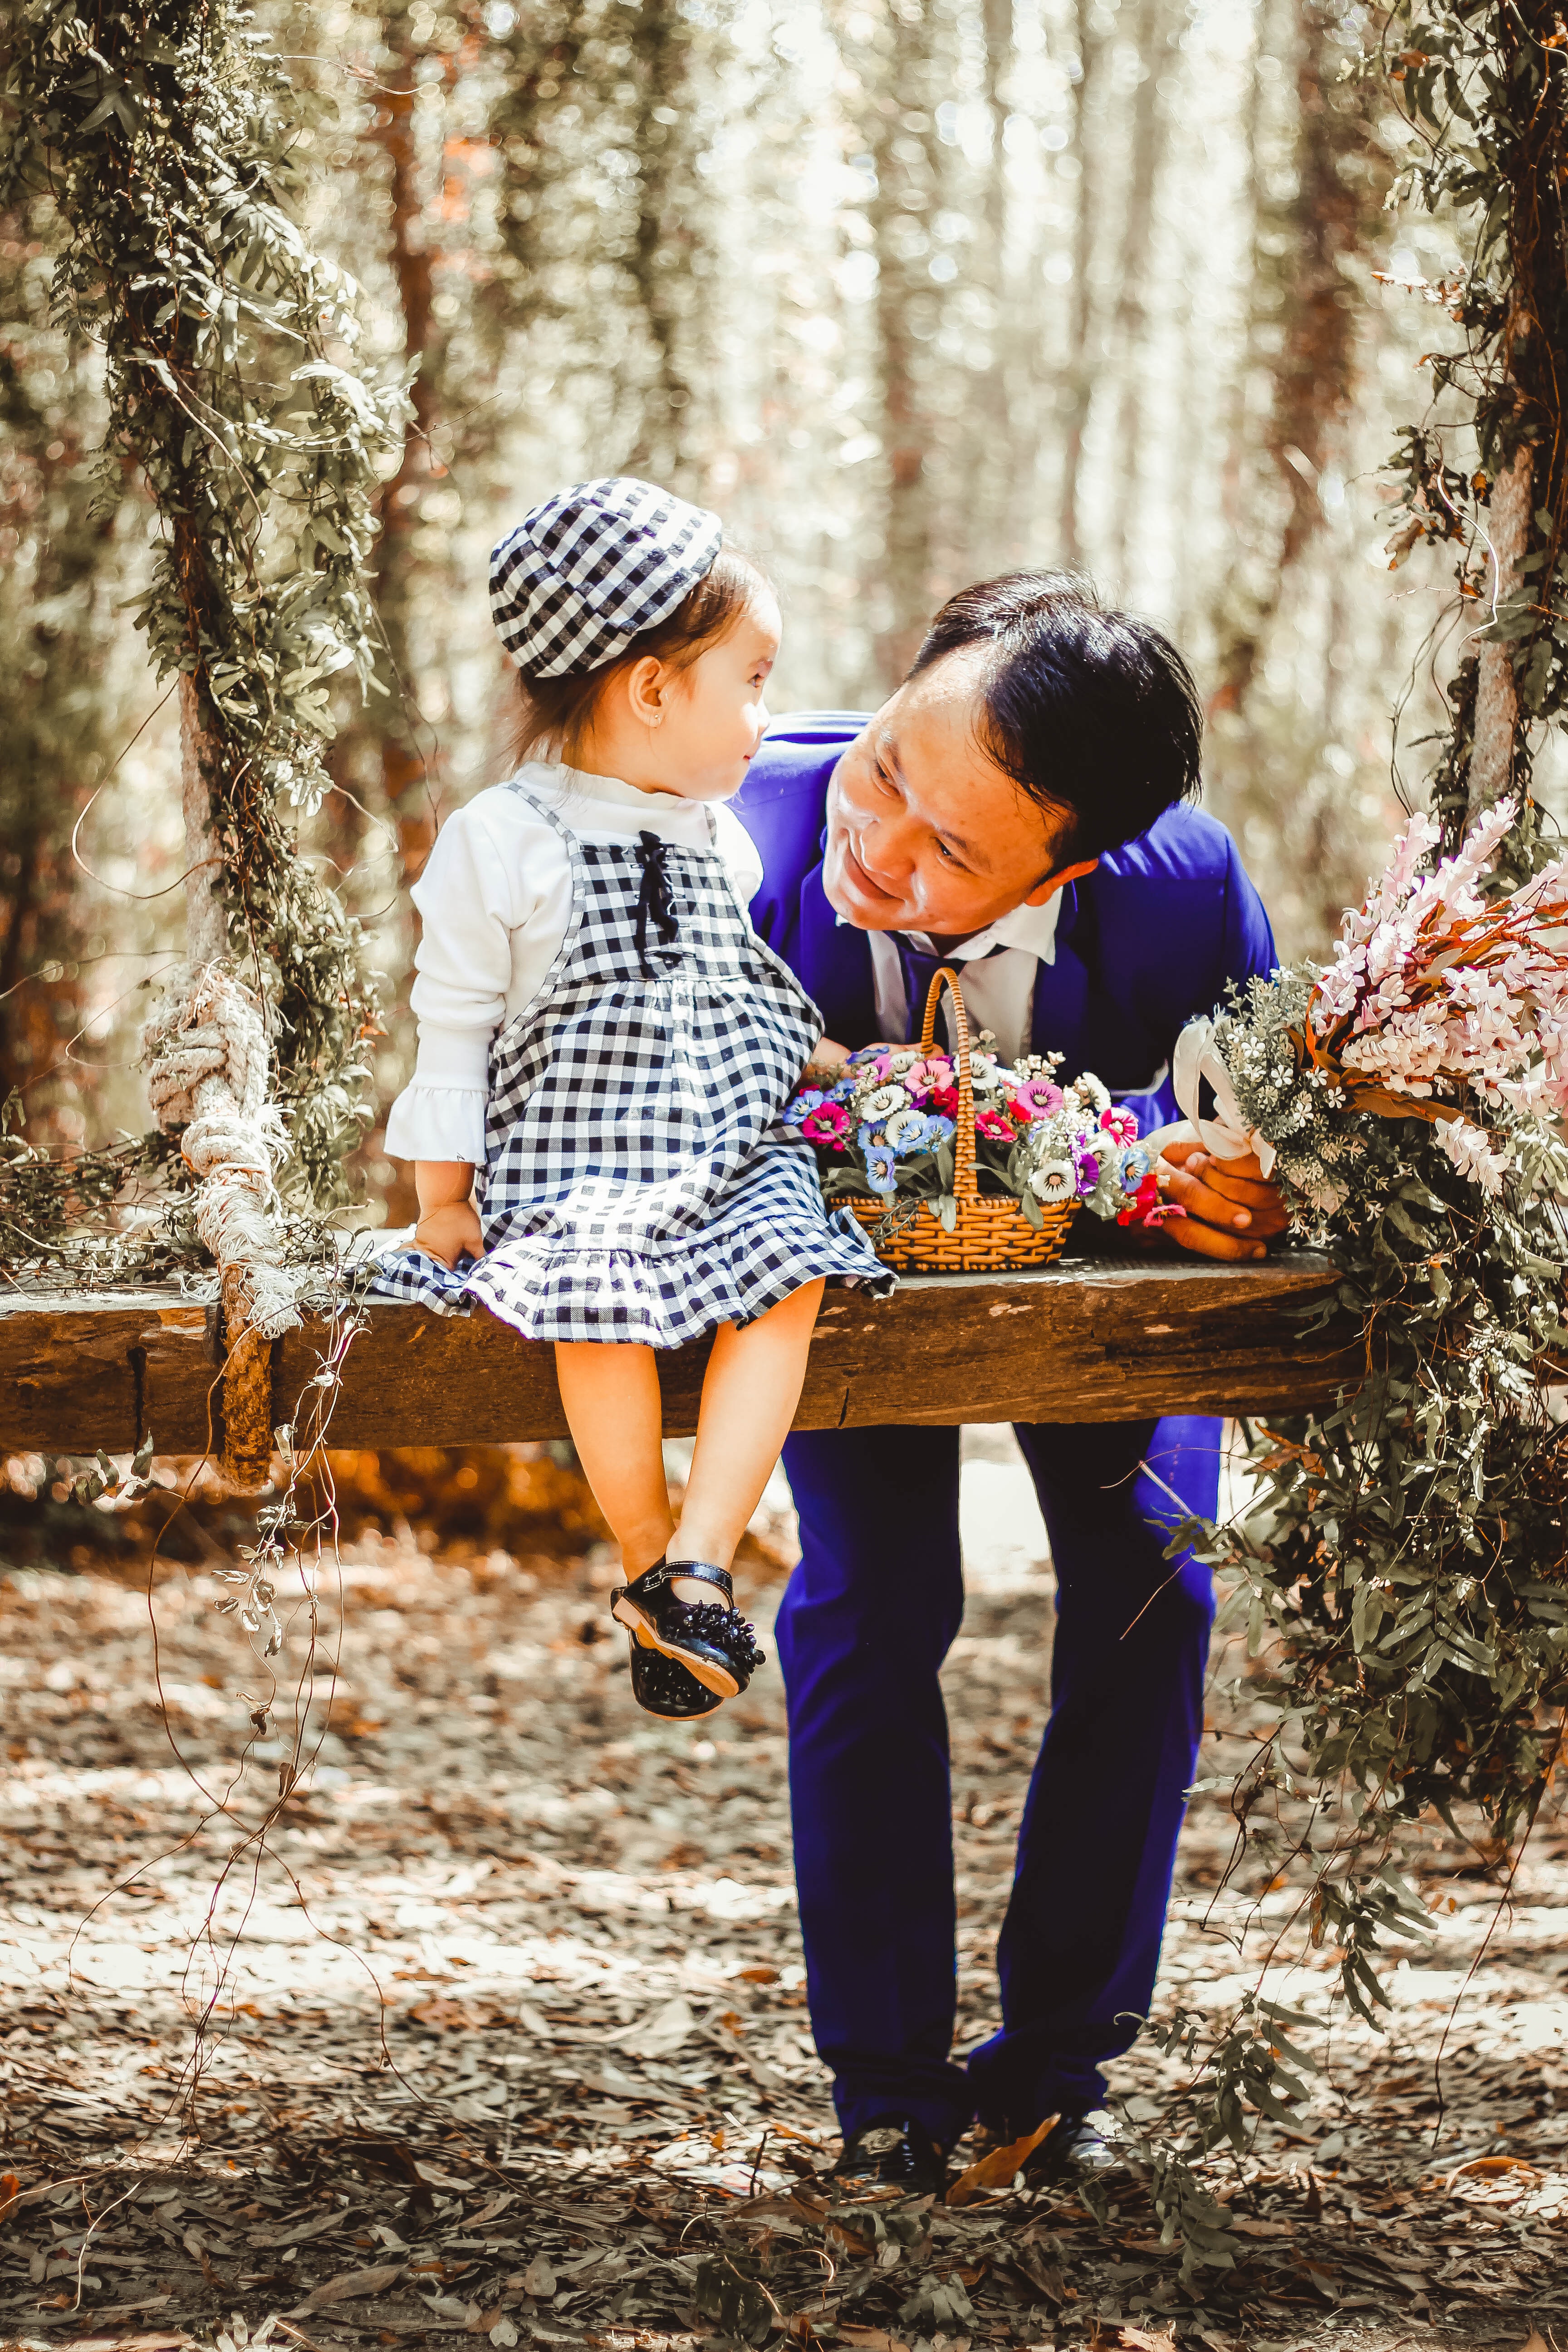
photograph, people, yellow, child, interaction, leaf, tree, photography, toddler, woodland, happy, love, recreation, smile, plant, family, autumn, forest, photo shoot, flower, state park